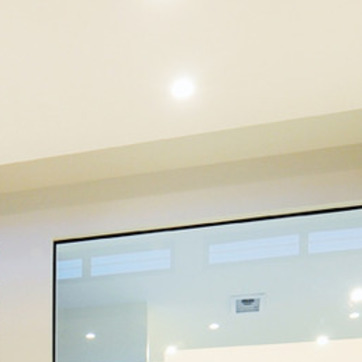
Material: painted